Moga district

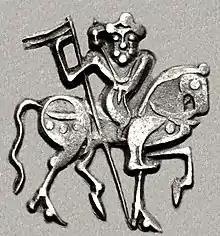
Horseman holding banner on Hindu Shahi coinage in the name of Spalapati, Kabul, circa 750–900

Structures and sites dating before the reign of the Mughal emperor Akbar are exceedingly rare due to the changing course of the Sutlej river throughout the centuries. As a result, very few sites dating back to antiquity have been uncovered in the local area of Moga. This effect is more pronounced in the western parts of the district.